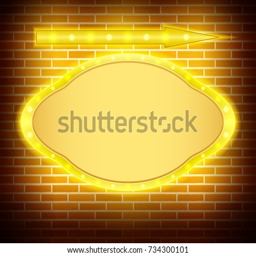
retro style sign board on the wall , shining light billboard .